Isotta Gervasi

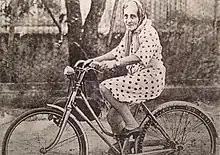
Isotta Gervasi on her bicycle

Today, in the Cervese region, the figure of Isotta Gervasi has become almost legendary, so much so that she is remembered as "doctor of the poor" and "angel on a bicycle". The very fact that she wanted to make her career a real mission helped to feed what can now be described as a "myth" in common iconography. From the start, she succeeded in gaining the love and respect of her patients, displaying bravery and commitment and at the same time, openness and professionalism.